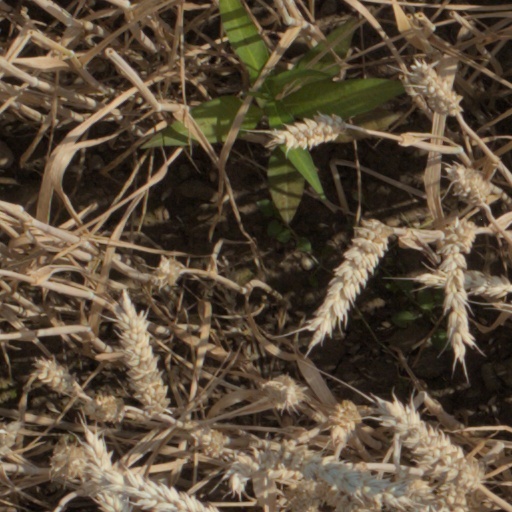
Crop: wheat